Henry I, Margrave of Austria

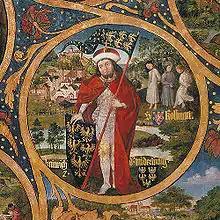
Henry the Strong and the martyrdom of Saint Coloman, Babenberger Stammbaum, Klosterneuburg Monastery, 1489–1492

Henry I (died 23 June 1018), known as Henry the Strong, was the Margrave of Austria from 994 to his death in 1018. He was a member of the House of Babenberg.